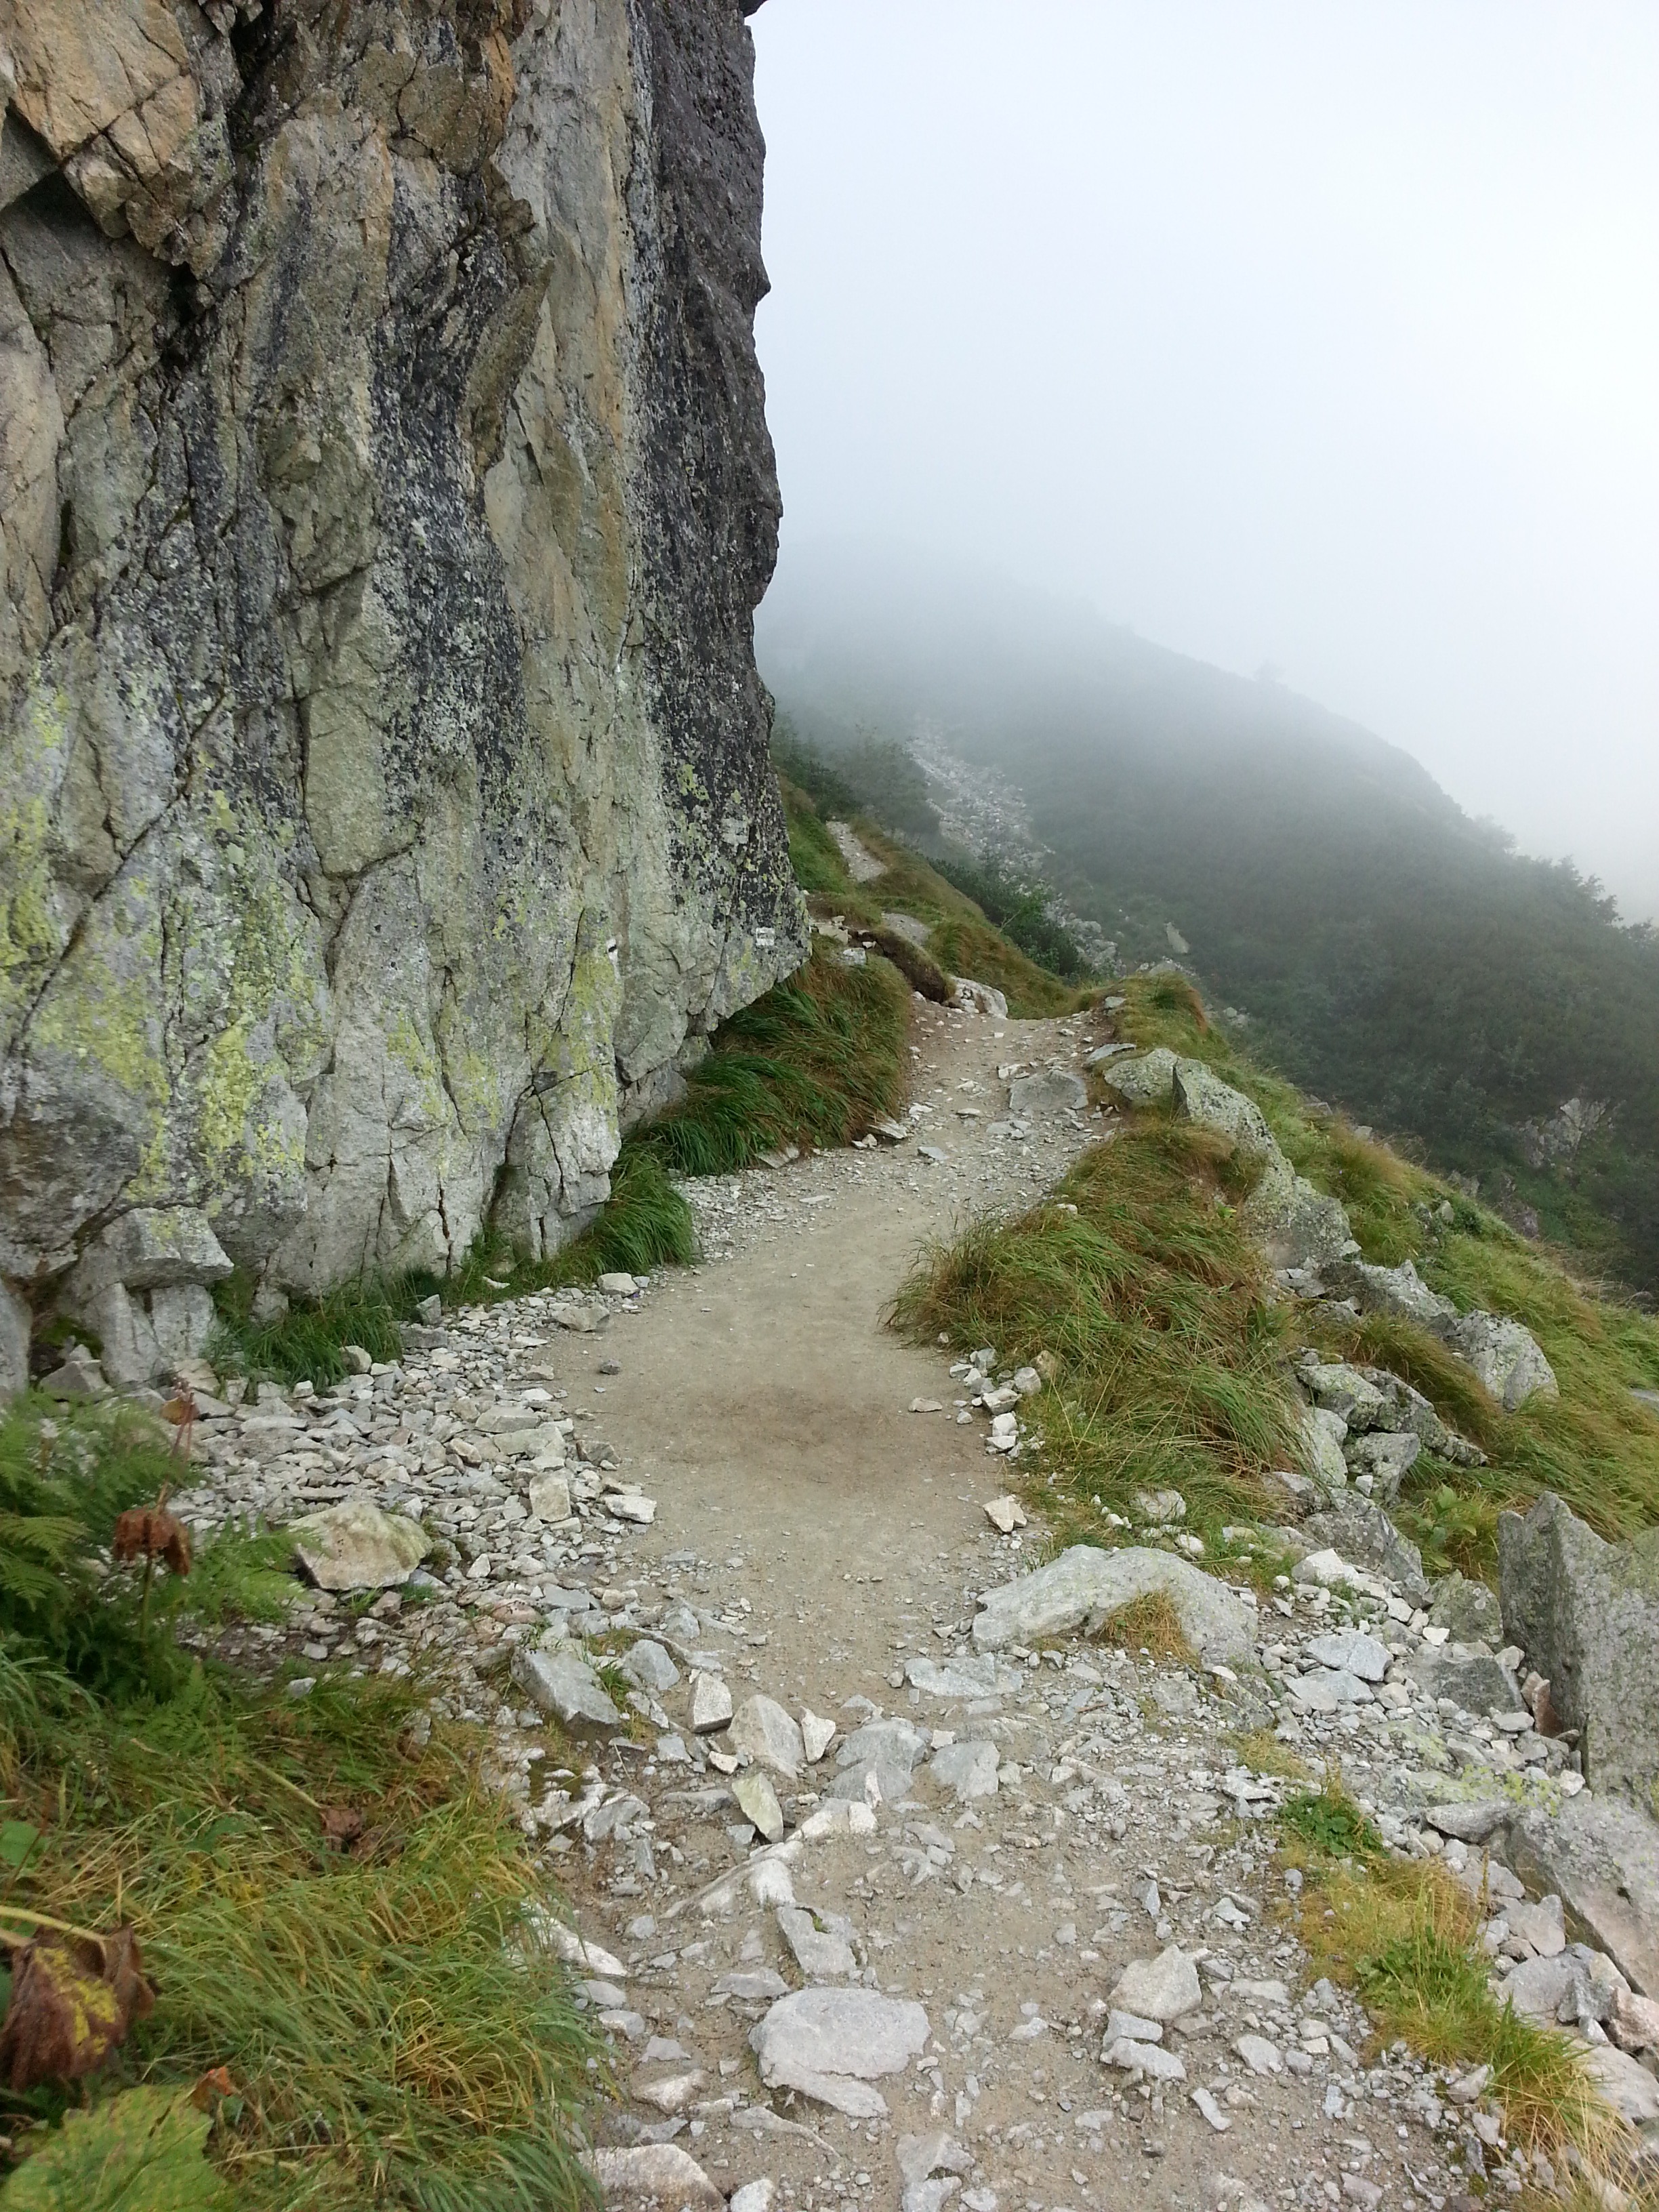
rock, walking, mountain, hiking, trail, adventure, valley, mountain range, formation, cliff, terrain, ridge, geology, mountains, alps, ravine, plateau, way, wadi, the path, landform, mountain pass, mountainous landforms, geological phenomenon